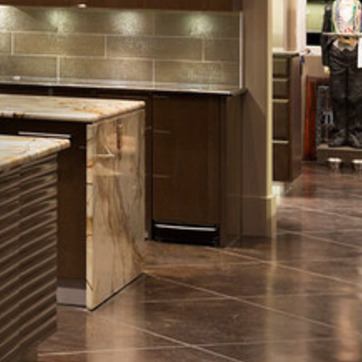
Material: wood